Presentation Brothers College, Cork

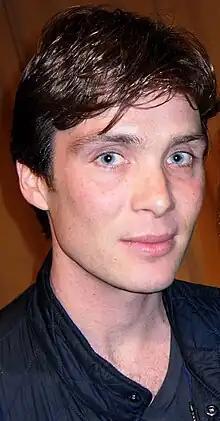
Actor Cillian Murphy is a past pupil

The college sport is rugby union. , the college has won 32 Senior Schools Cups and 32 Junior Schools Cups respectively, and has produced 22 Irish Rugby Internationals. In 2007, the school won both the Senior Schools Cup and the Junior Schools Cup (the first time they had won both in the same year since 1995, when Ronan O'Gara was the Senior Captain). Six players have played for the Lions - Tom Kiernan (1962 & Captain in 1968 ), Jerry Walsh (1966), Michael Kiernan (1983), Ronan O'Gara (2001, 2005 & 2009), Simon Zebo (2013) and Peter O'Mahony (2017).